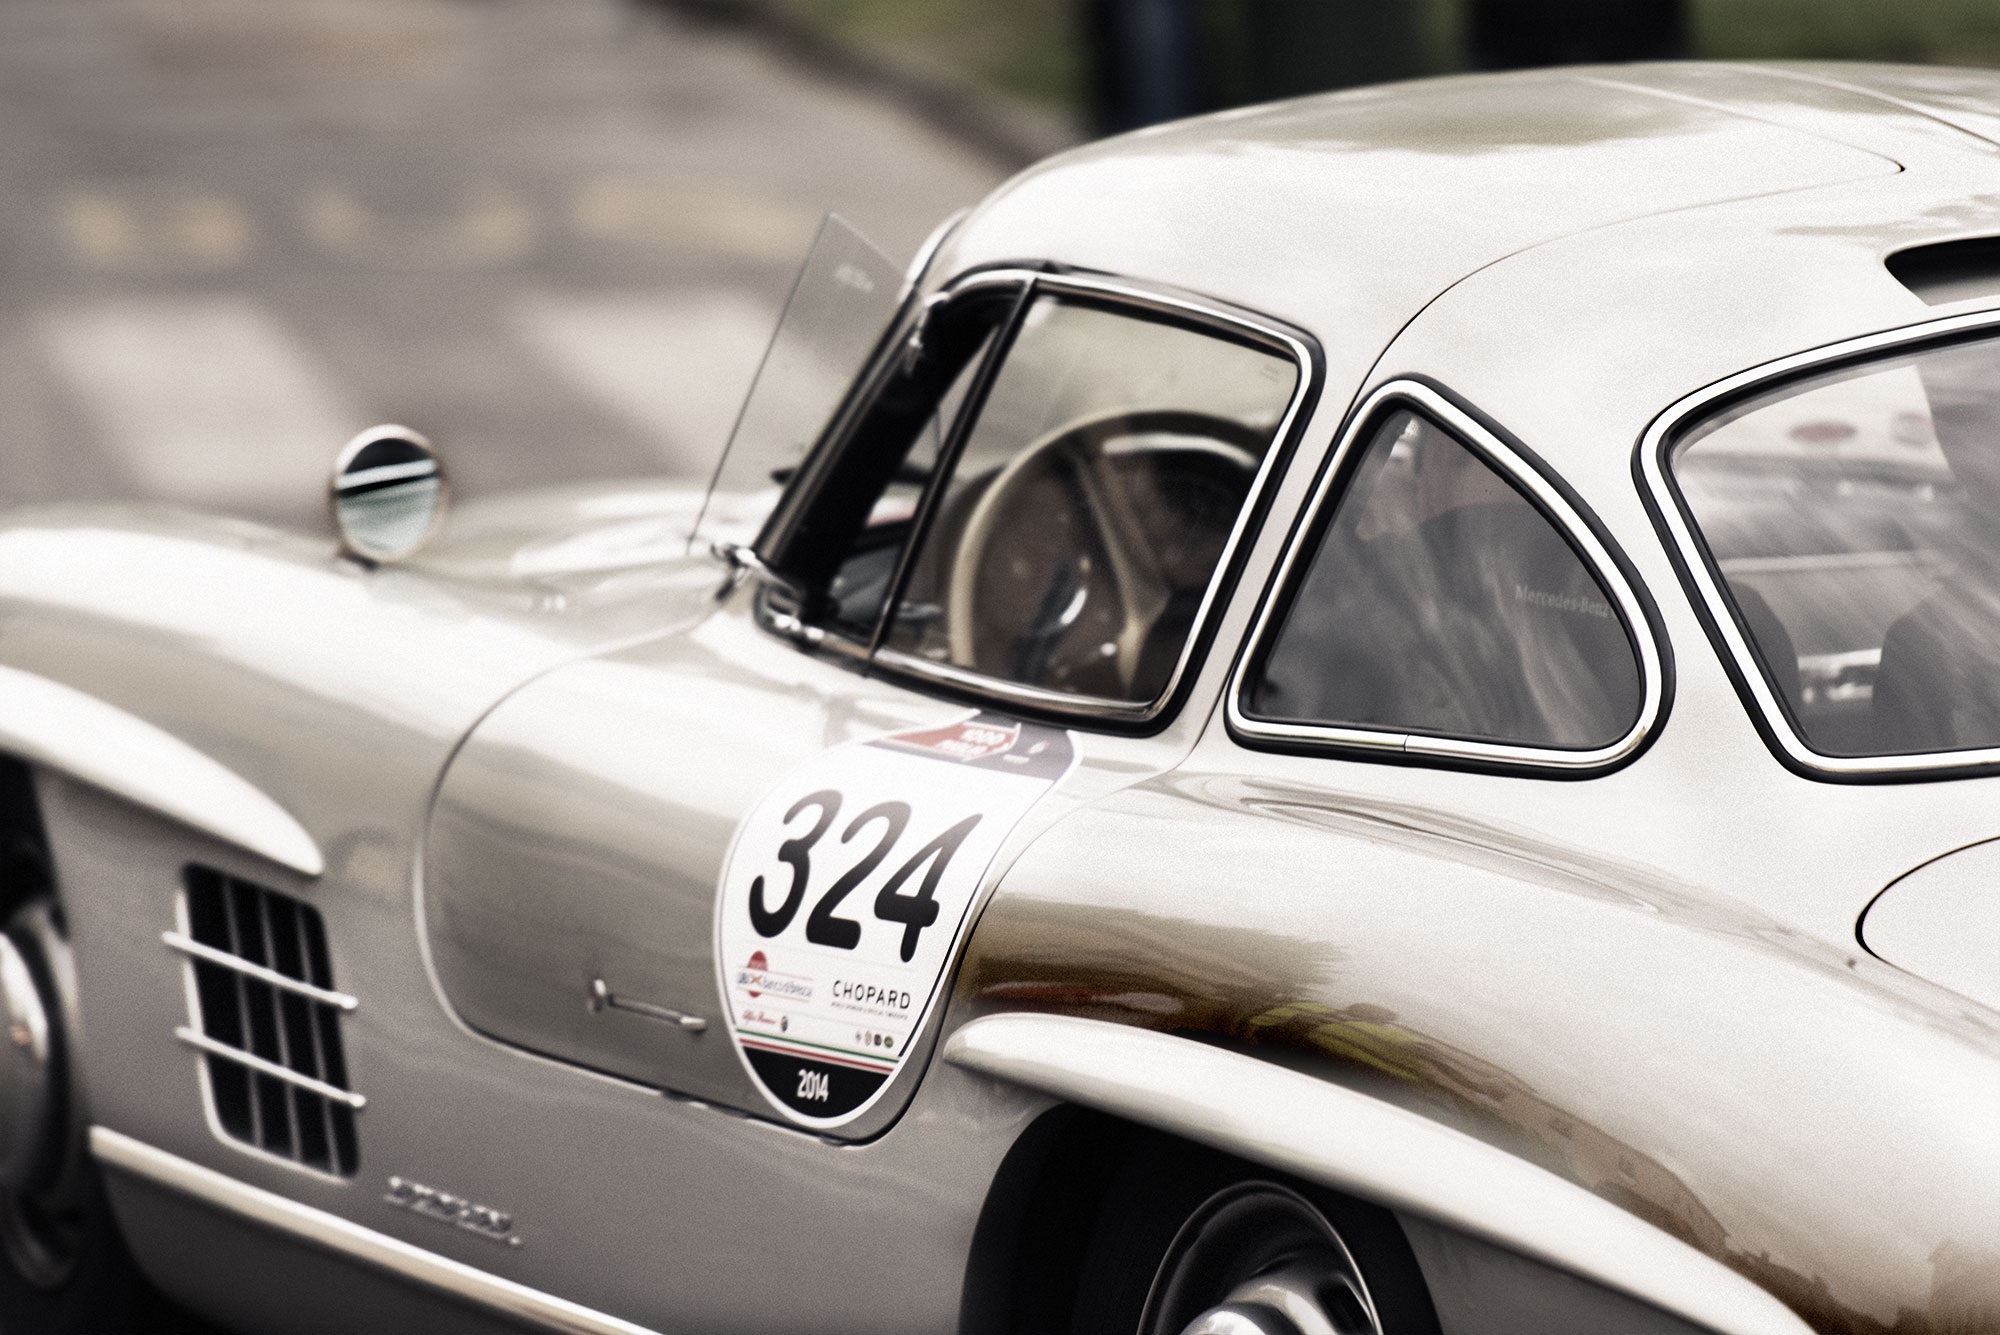
car, wheel, vehicle, auto, sports car, motor vehicle, vintage car, race car, classical, mercedes, mercedes benz, antique car, land vehicle, one thousand miles, automobile make, automotive design, luxury vehicle, performance car, subcompact car, mercedes benz 300sl